Berlin Ostkreuz station

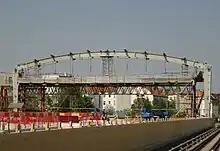
Reconstruction of the Ringbahn train shed, April 2011

The project included, in addition to Ostkreuz station, the tracks between Ostbahnhof in the west and Nöldnerplatz and Rummelsburg in the east, including the reconstruction of Warschauer Straße station and the tracks to the Treptower Park station to the south.